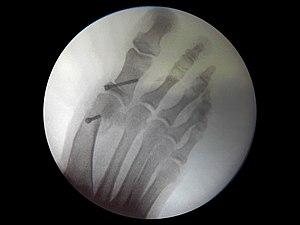
Radiographie après opération chirurgicale d'un Hallux valgus chez un sujet de 24 ans environ
L’hallux valgus, souvent accompagné d'un « oignon », est une déformation du pied correspondant à la déviation du premier métatarsien en varus et du gros orteil en valgus.